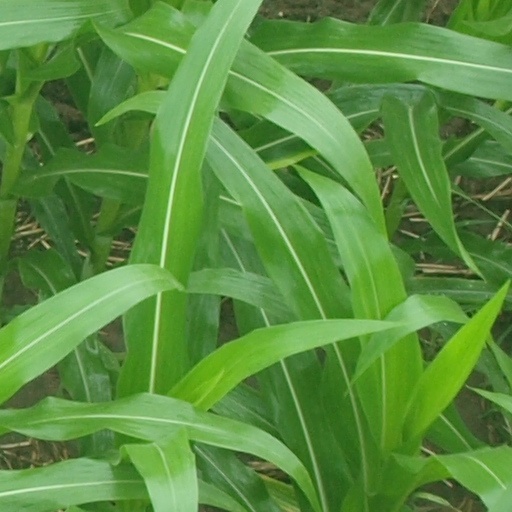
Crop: maize; corn